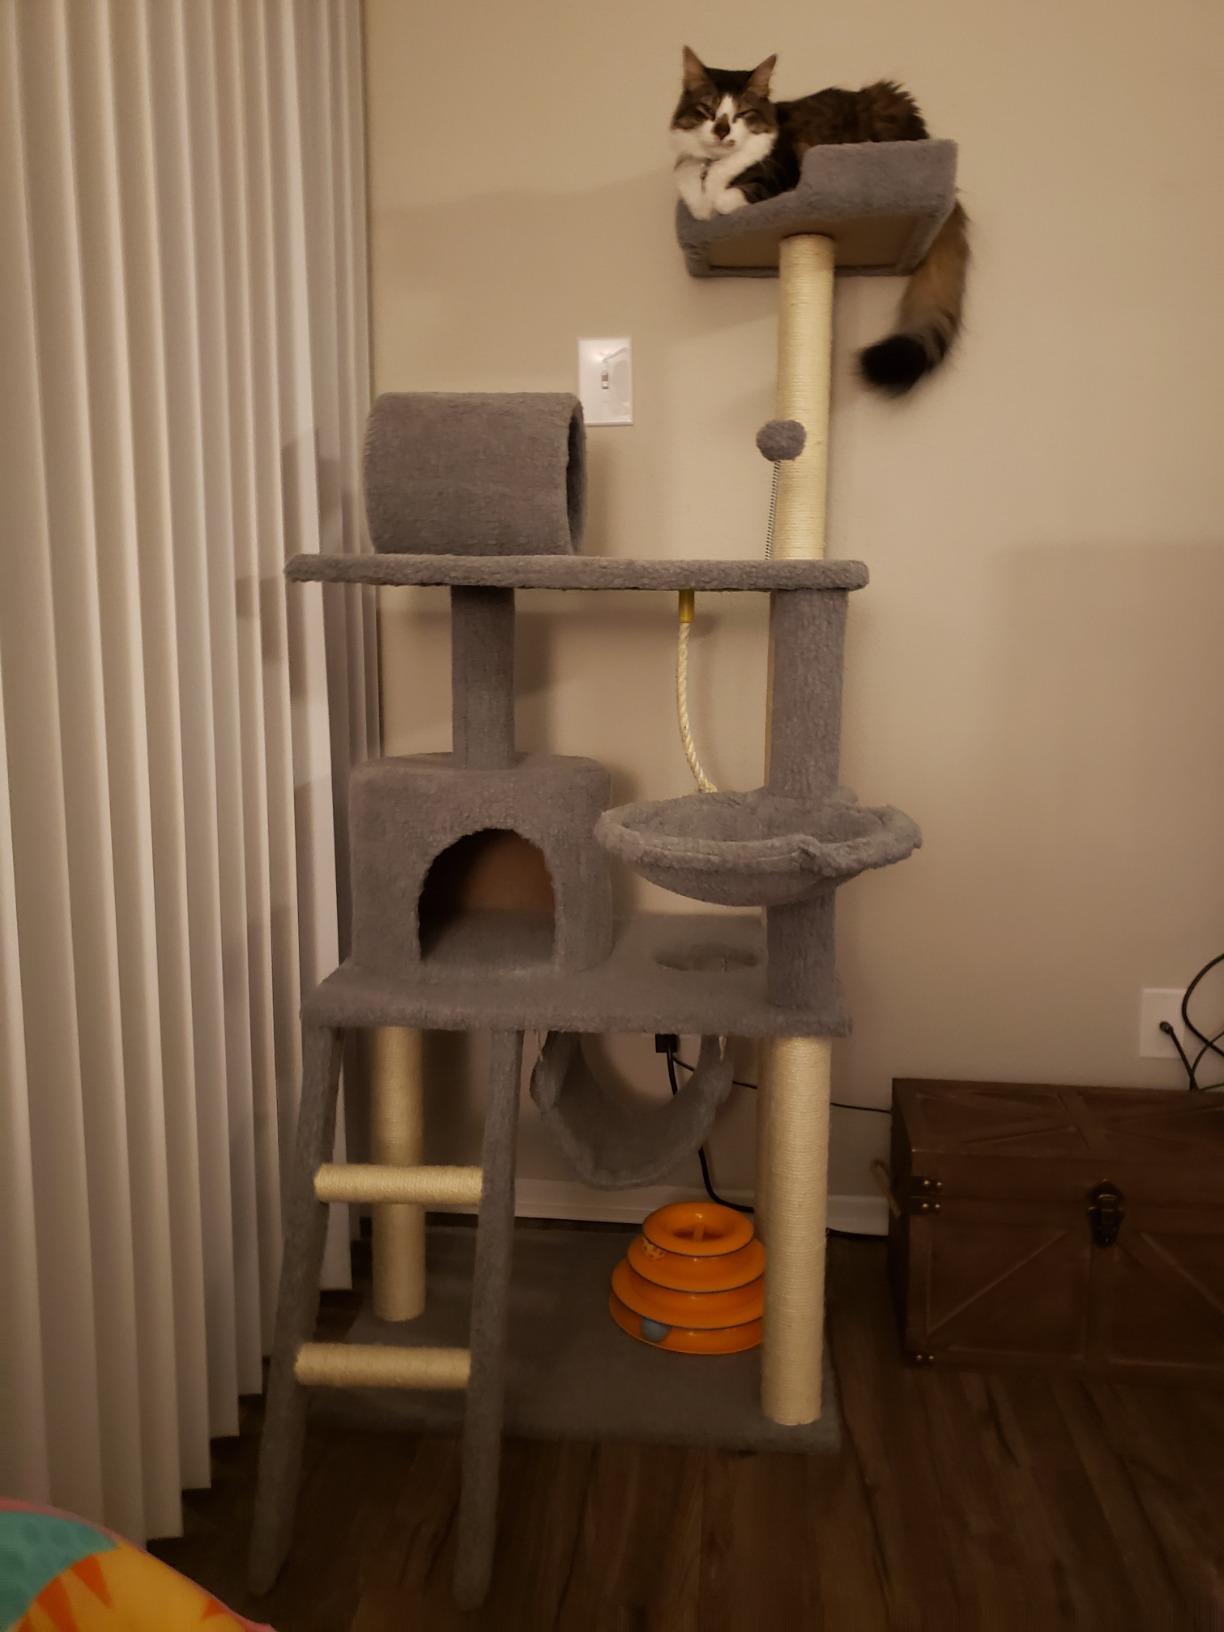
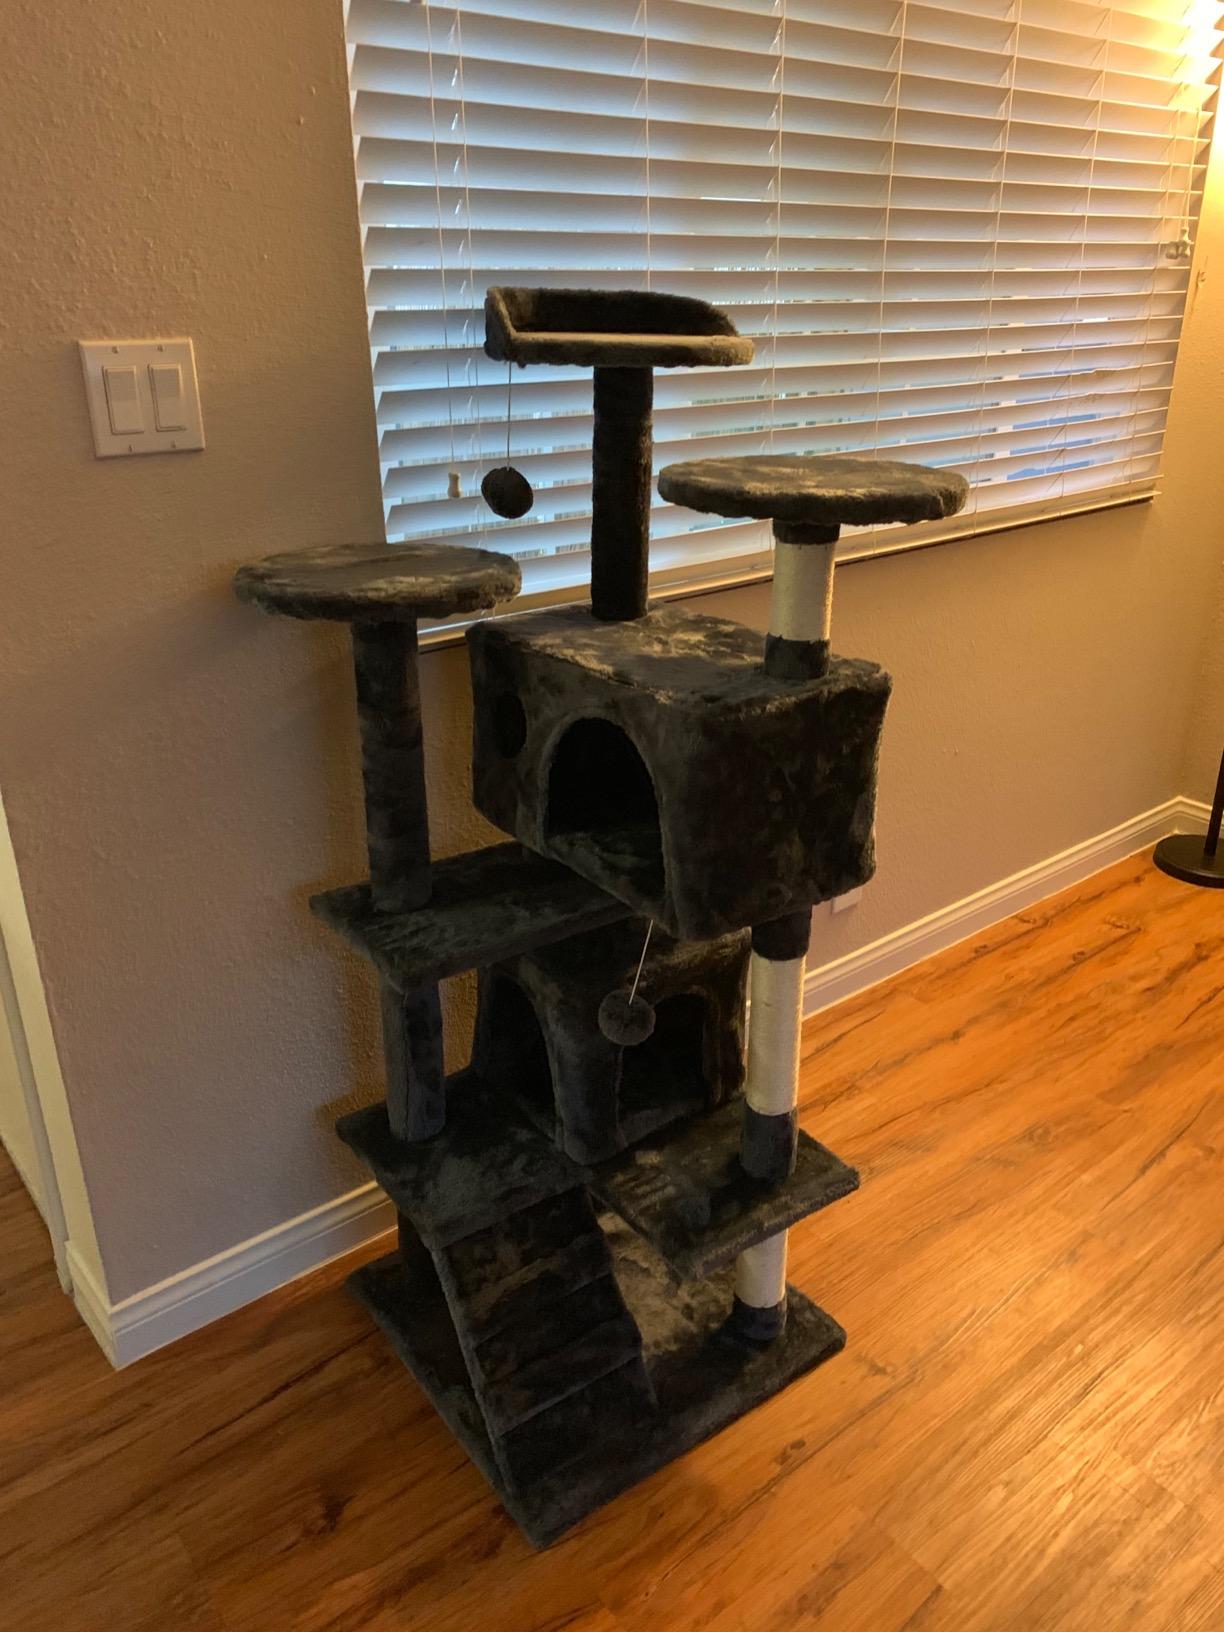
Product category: items_cat tree
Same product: no